Kongo religion

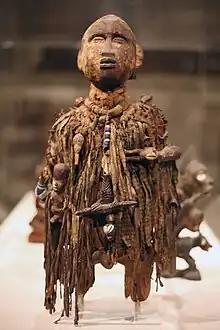
Male Power Figure (Nkisi), Kongo artist and nganga, late19th–mid-20th century, Democratic Republic of the Congo

The nature of Kalûnga is also spiritual. As Kalûnga filled mbûngi, Kalûnga transformed into a body of water that acted as a line, dividing the circle in half. The top half represents the physical world, or "Ku Nseke", while the bottom half represents the spiritual world of the ancestors, known as "Ku Mpèmba". The mbûngi circle, one longer a void, became the universe with the Sun at the center.